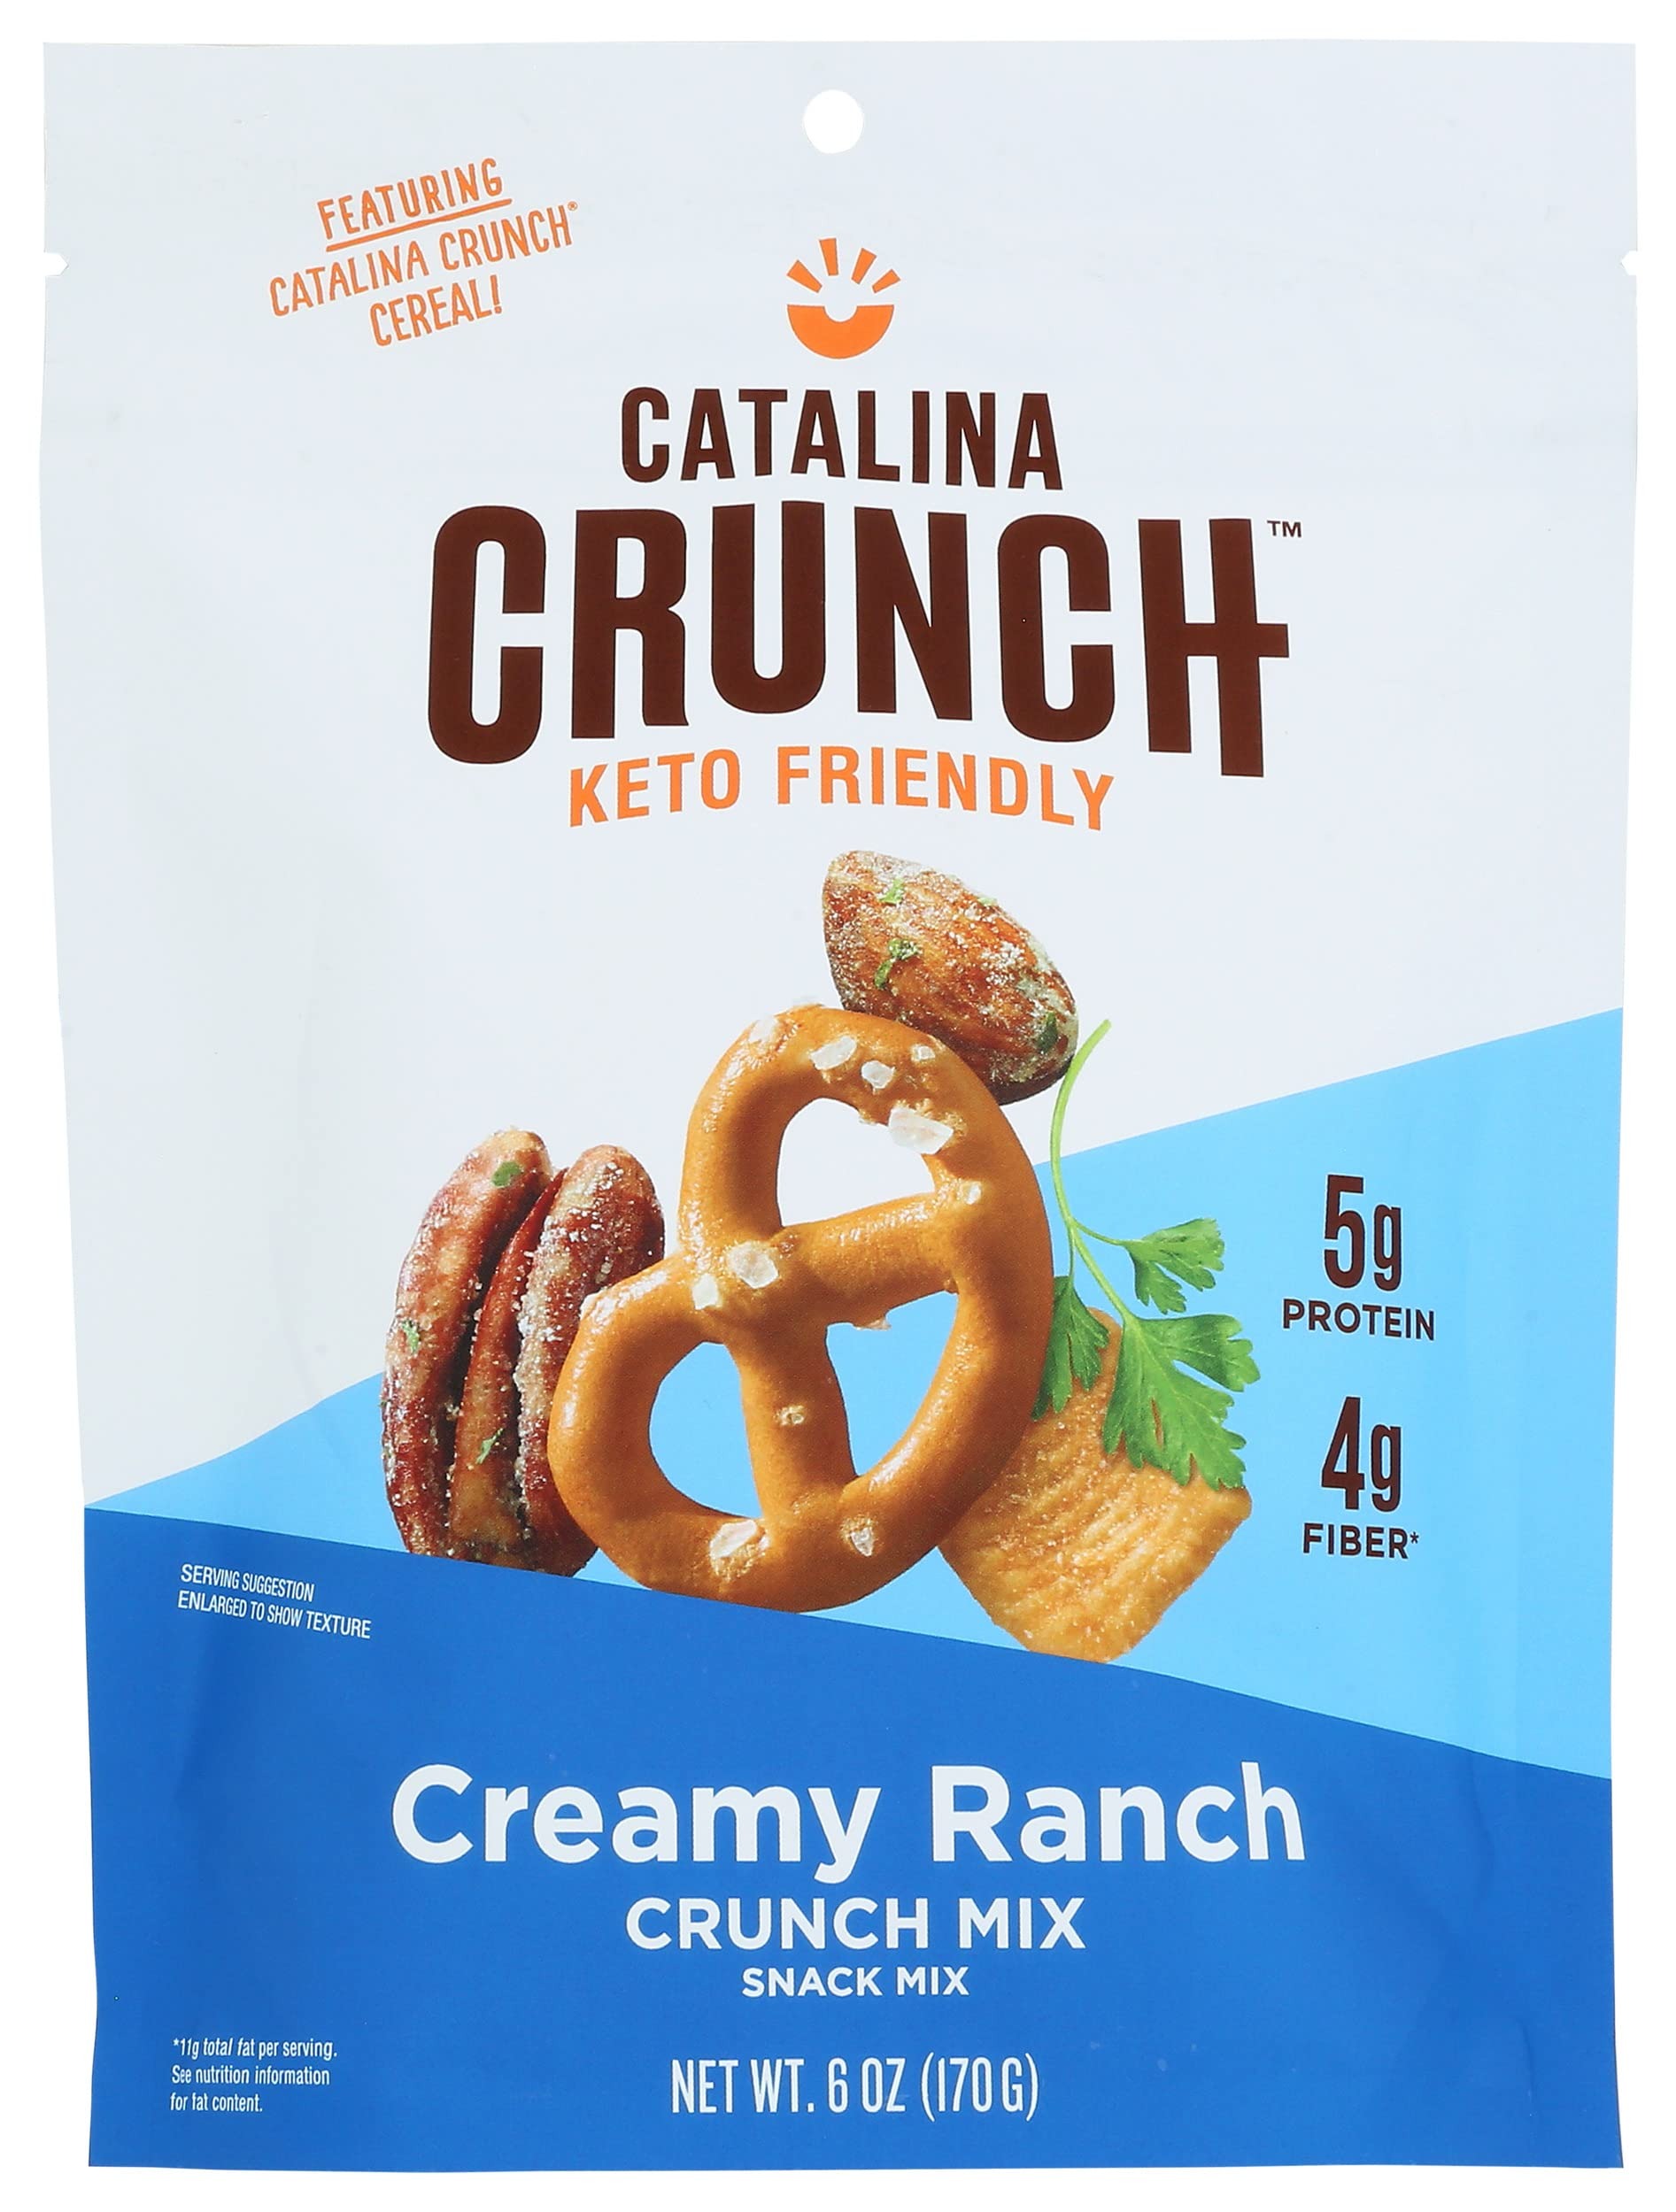
Item Name: Catalina Snacks Crunch Creamy Ranch Snack Mix, Keto Friendly, Gluten Free, 6 Ounce (Pack of 6)
Bullet Point 1: KETO FOOD WITH ALL THE FLAVOR: Looking for healthy snacks for adults and kids? Catalina Crunch Mix has you covered with a healtiher alternative! The perfect blend of our best selling Catalina Crunch Keto Cereal, chickpea pretzels, and mixed nuts (almonds, pecans, cashews) with ranch seasoning creating a must have party mix. Snack happier!
Bullet Point 2: PERFECT KETO SNACK FOOD: Delicious protein snacks containing 5g protein, 4g fiber, and only 1g sugar per 1oz serving
Bullet Point 3: PACKED WITH FIBER & LOW CARB: Only 5g net carbs per serving. Low sugar, low carb snacks never tasted so good!
Bullet Point 4: SNACKING FOR ANY OCCASION: Catalina Crunch Mix comes in resealable bags making them a keto friendly food option for on-the-go travel snacks or shareable office snacks
Bullet Point 5: KETO FRIENDLY SNACKS: Includes 6 resealable bags (6oz each) Catalina Crunch Keto Friendly Creamy Ranch Crunch Mix
Value: 36.0
Unit: Ounce

Price: 6.235